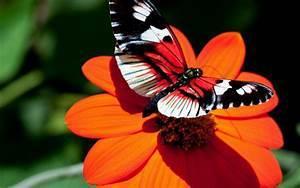
butterfly